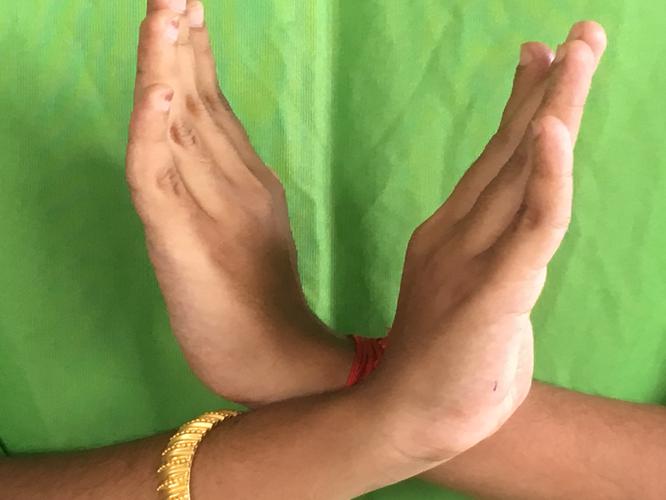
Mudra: Swastikam
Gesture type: double_hand